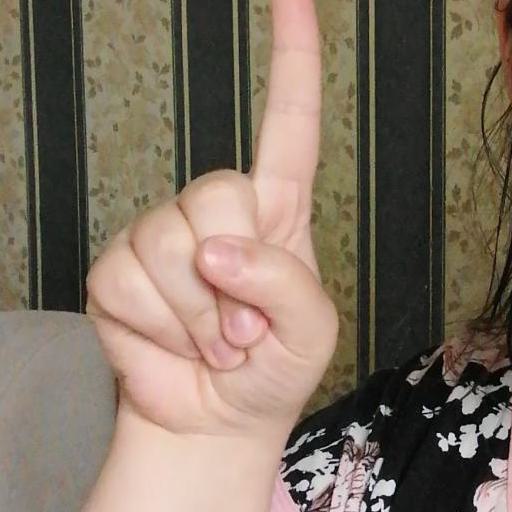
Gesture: one